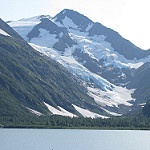
Label: glacier